Giants of Mont'e Prama

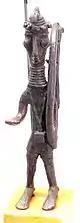
Nuragic bronze archer, Sardinian bronzetto

"Boxer" is the conventional term referring to a category of Nuragic bronze statuettes, furnished with a weapon similar to the cestus, that wraps the forearm with a rigid sheath, probably metallic.